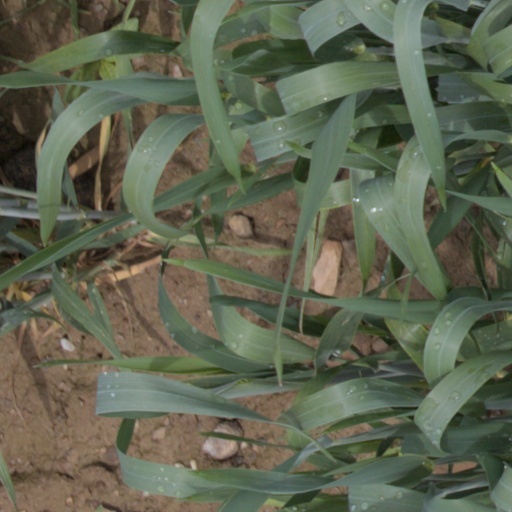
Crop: wheat